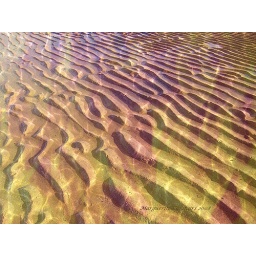
Colors of the water over the sand